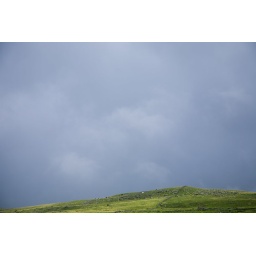
Top of a hill grazed by cows in County Clare, Ireland.